Gotthilf Christoph Wilhelm Busolt

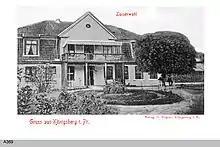
Busolt's estate of Louisenwahl (ca.1908)

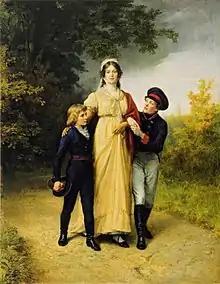
Louise of Prussia with the Princes William and Frederick William at Louisenwahl, 1808

After the death of Theodor Gottlieb von Hippel the Elder Busalt purchased Hippel's estate just outside Königsberg which he named Louisenwahl after his wife. In the summer of 1808 and 1809 King Frederick William III of Prussia, Louise of Prussia and their children, the Princes William and Frederick William resided in Luisenwahl. When Napoleon reached Königsberg in June 1812 Louisenwahl was regarded too miserable for a king ("Miserable chateau pour un roi")